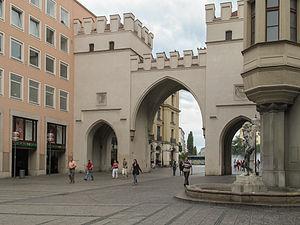
Munich est une ville allemande, capitale du Land de Bavière. Avec 1 552 762 habitants intra-muros au 30 septembre 2019 et 2 351 706 habitants dans son aire urbaine, elle est la troisième ville au niveau national par la population après Berlin et Hambourg. La Région métropolitaine de Munich, qui englobe également Augsbourg et Ingolstadt, compte quant à elle plus de cinq millions d'habitants. Traversée par l'Isar, affluent du Danube, elle se situe dans le district de Haute-Bavière, au pied des Alpes bavaroises.